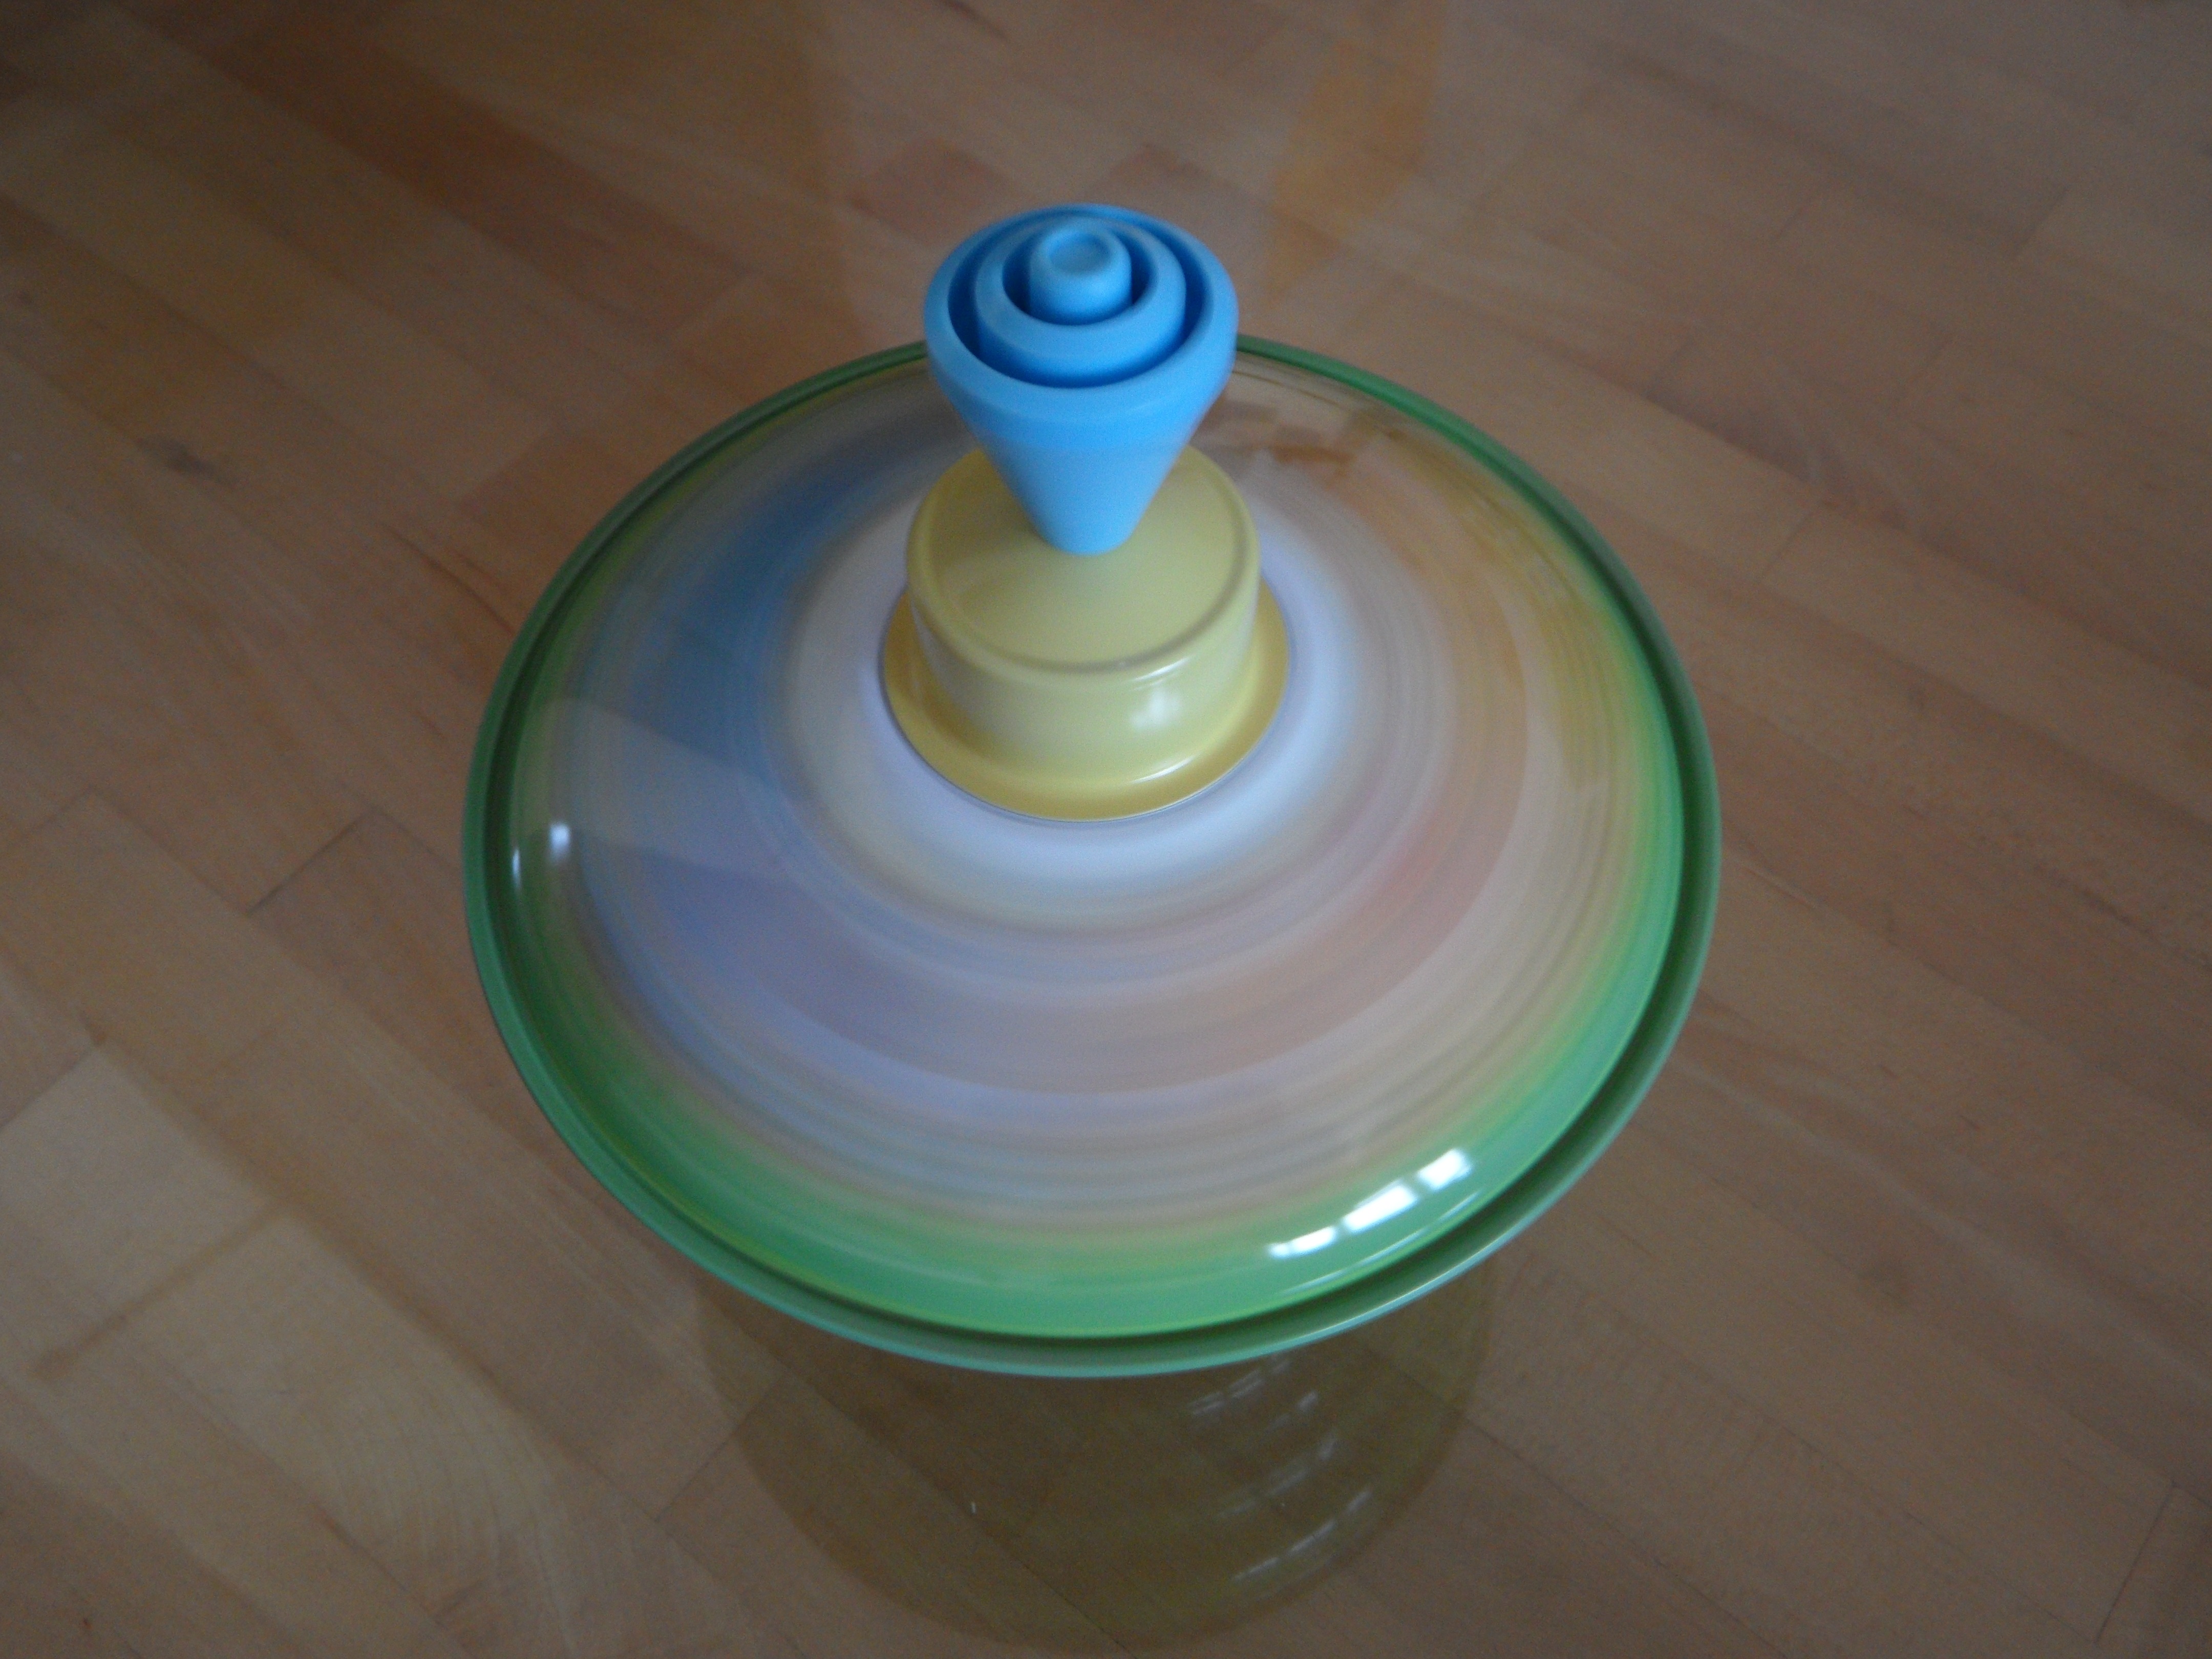
wheel, play, glass, green, child, bottle, lighting, material, roundabout, children, toys, turn, rotors, children playing, rotate, children's, tin toys, humming top, sheet metal gyro